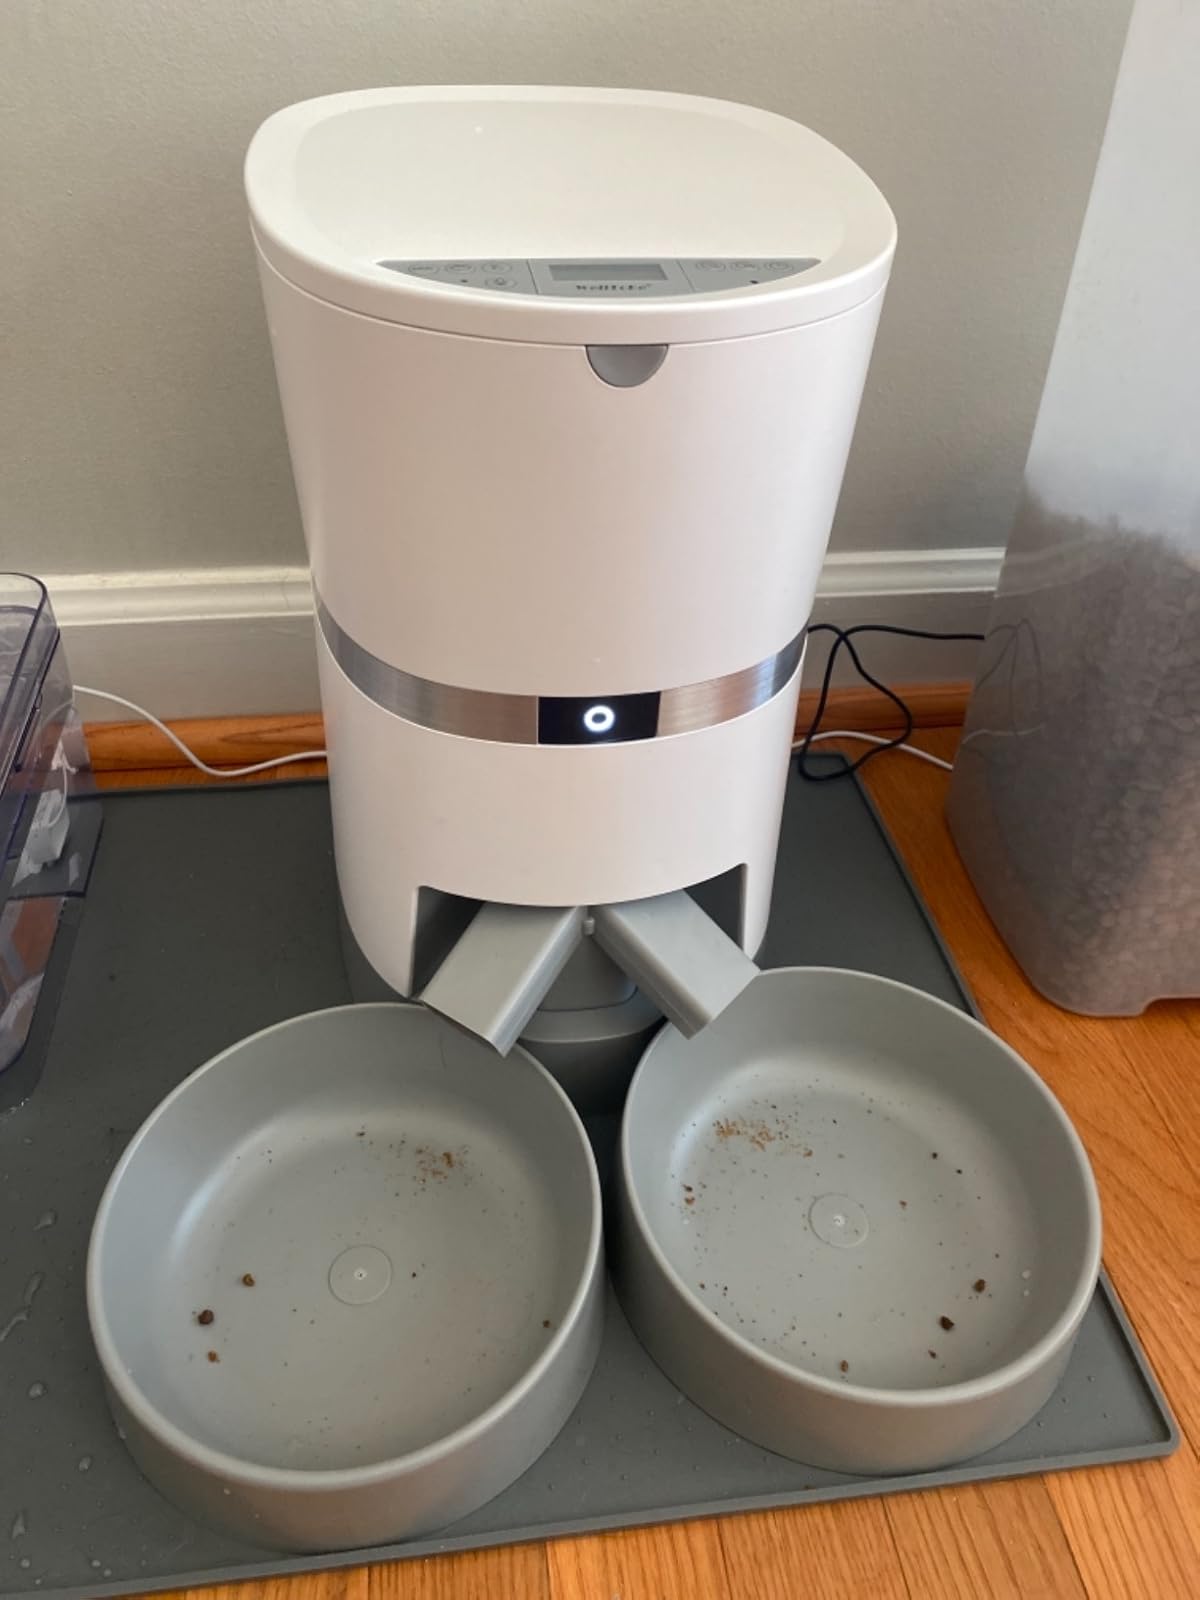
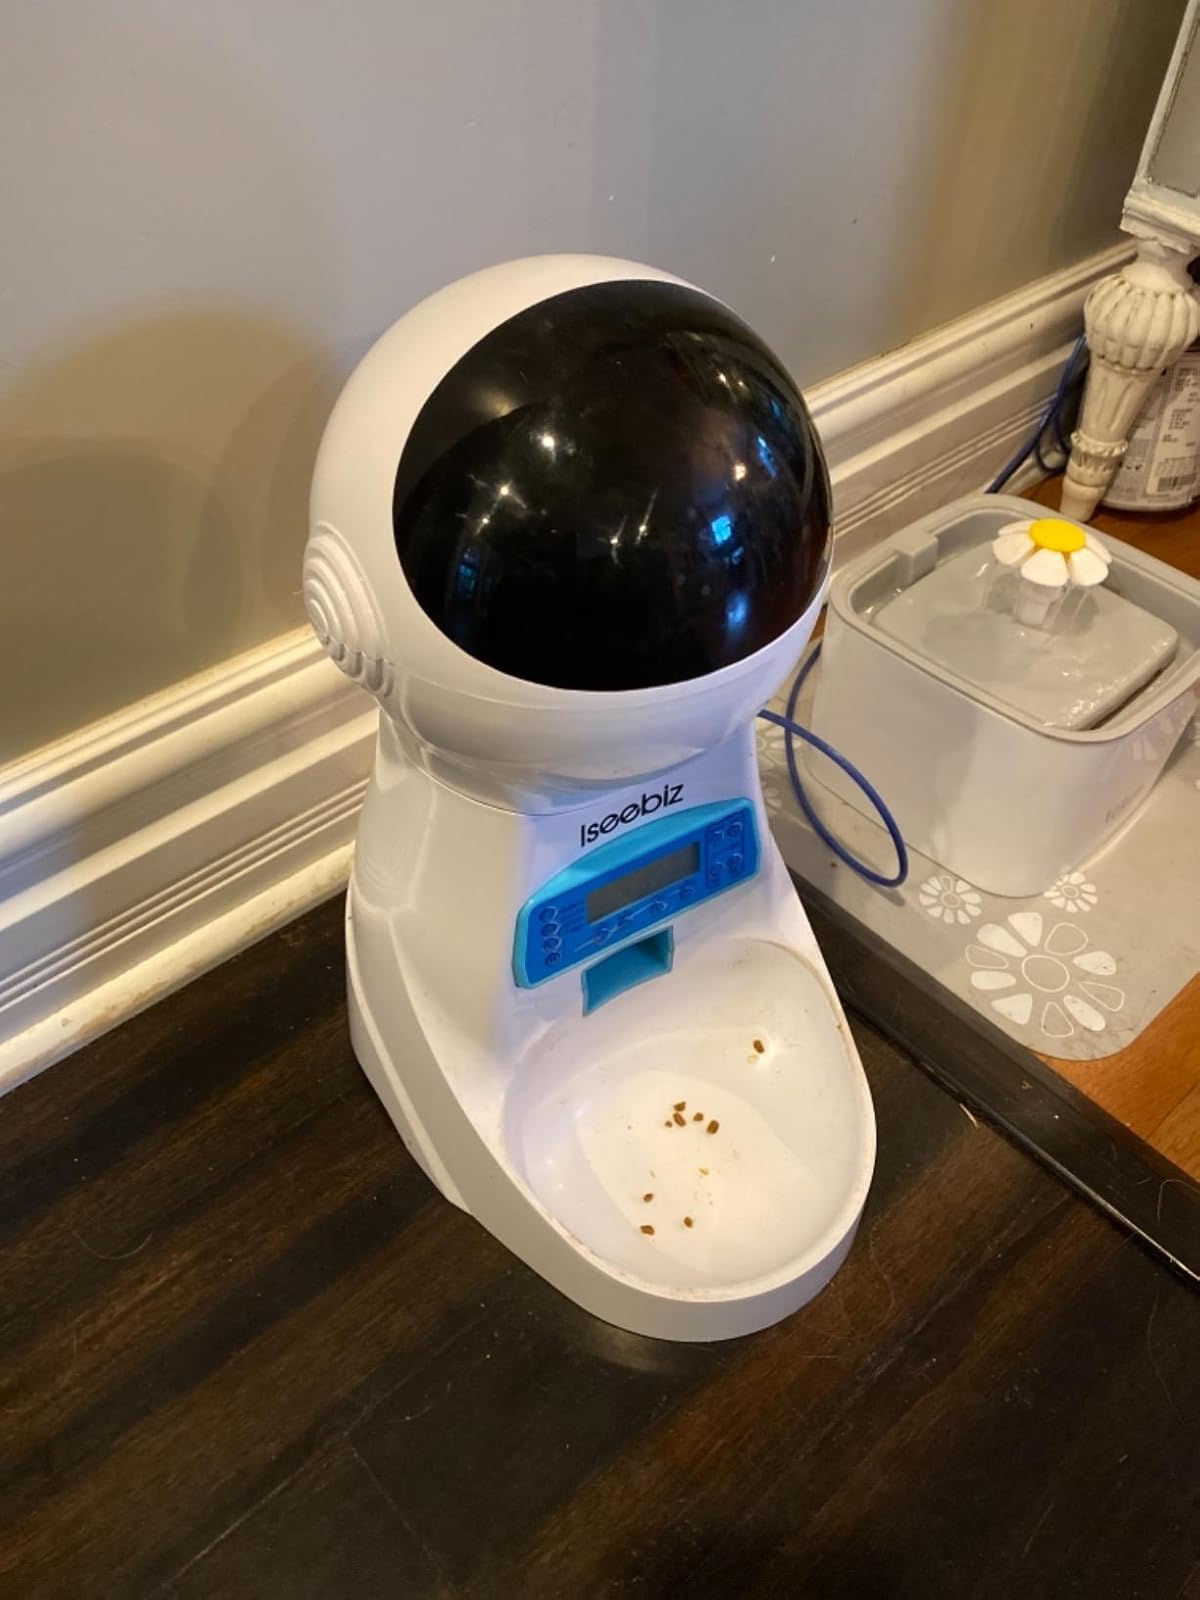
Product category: items_feeder
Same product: no